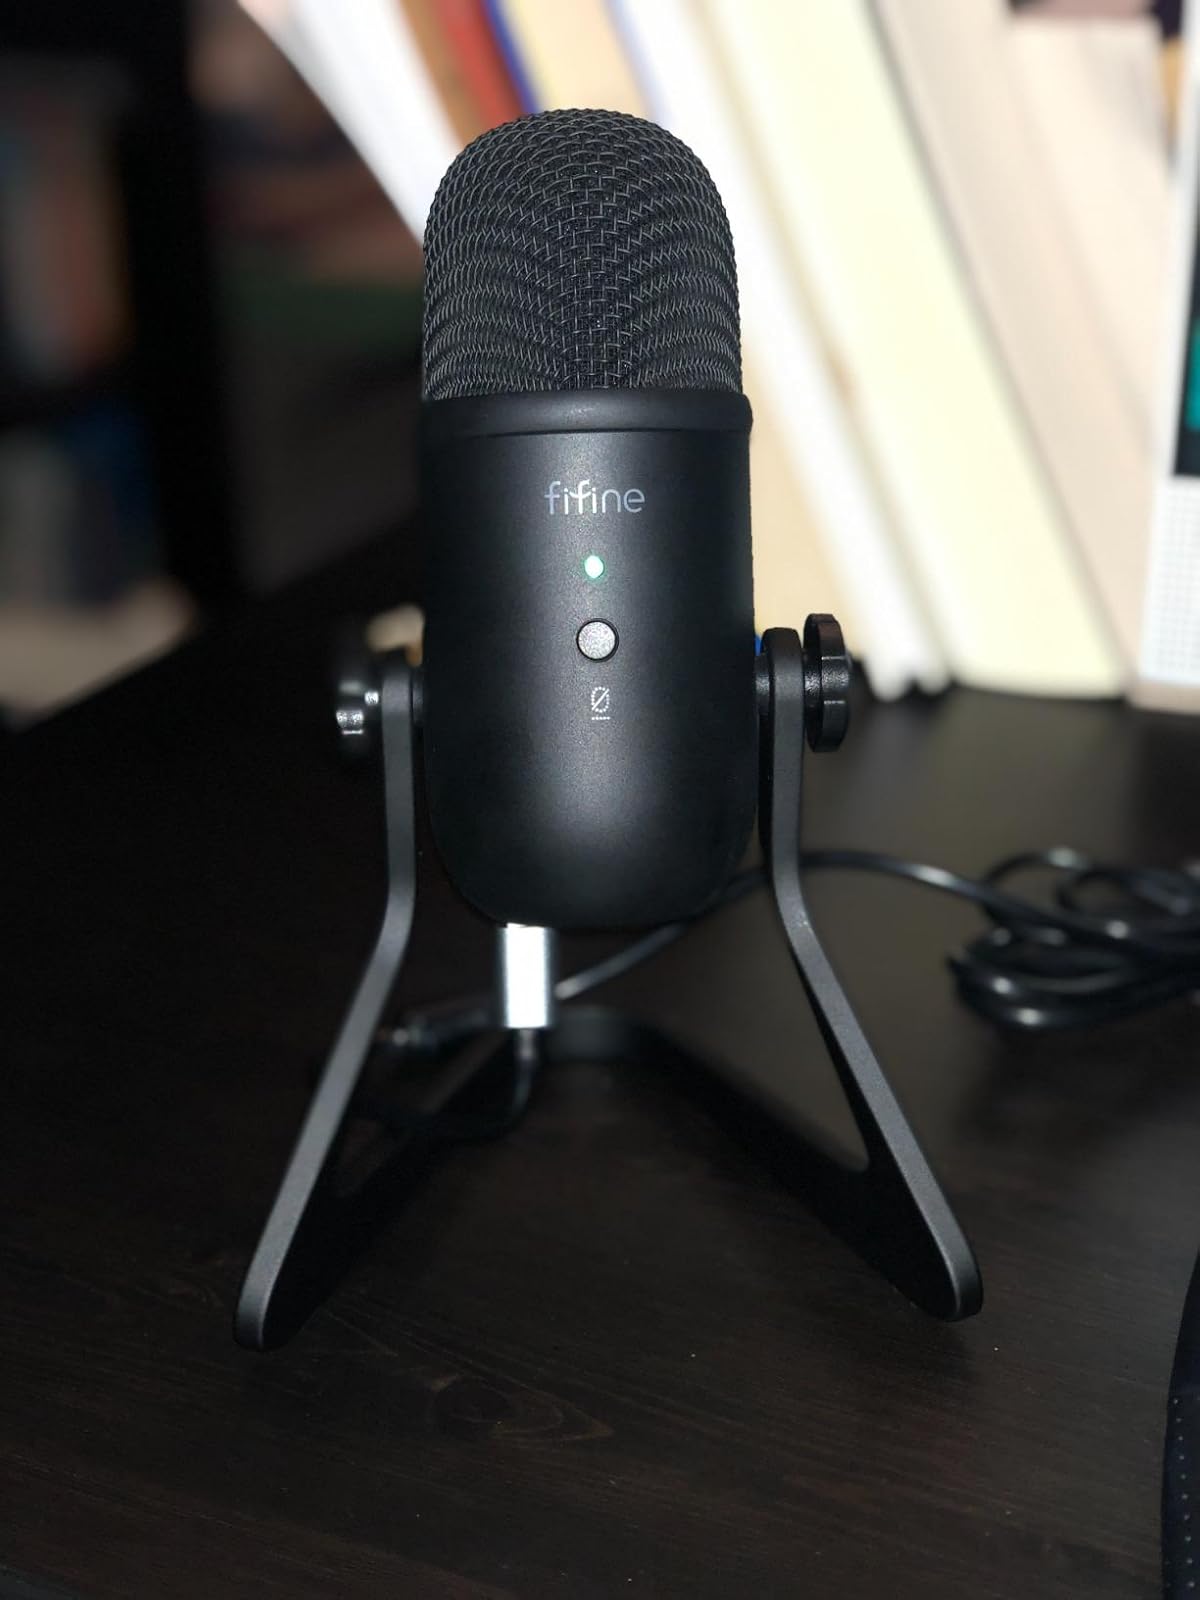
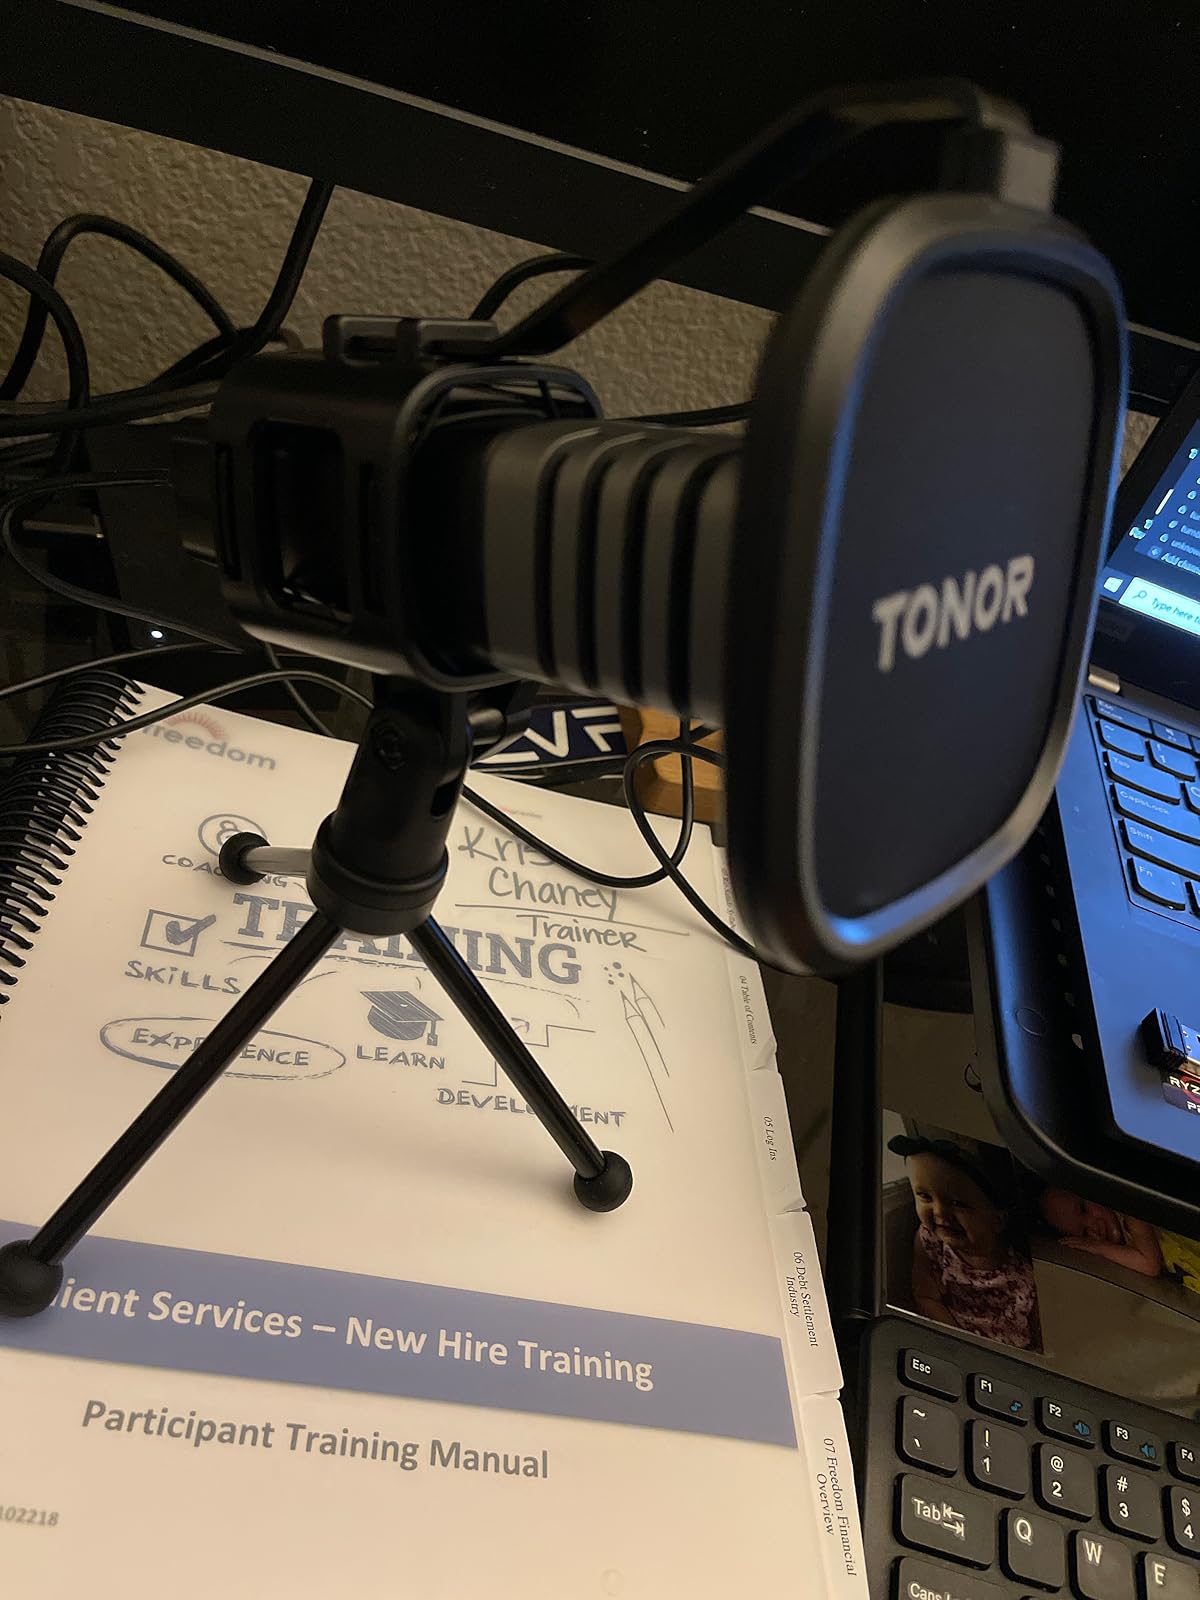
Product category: microphone
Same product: no